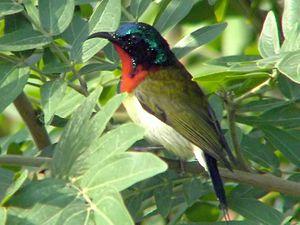
Aethopyga_christinae
Le Souimanga de Christina est une espèce de passereaux appartenant à la famille des Nectariniidae.